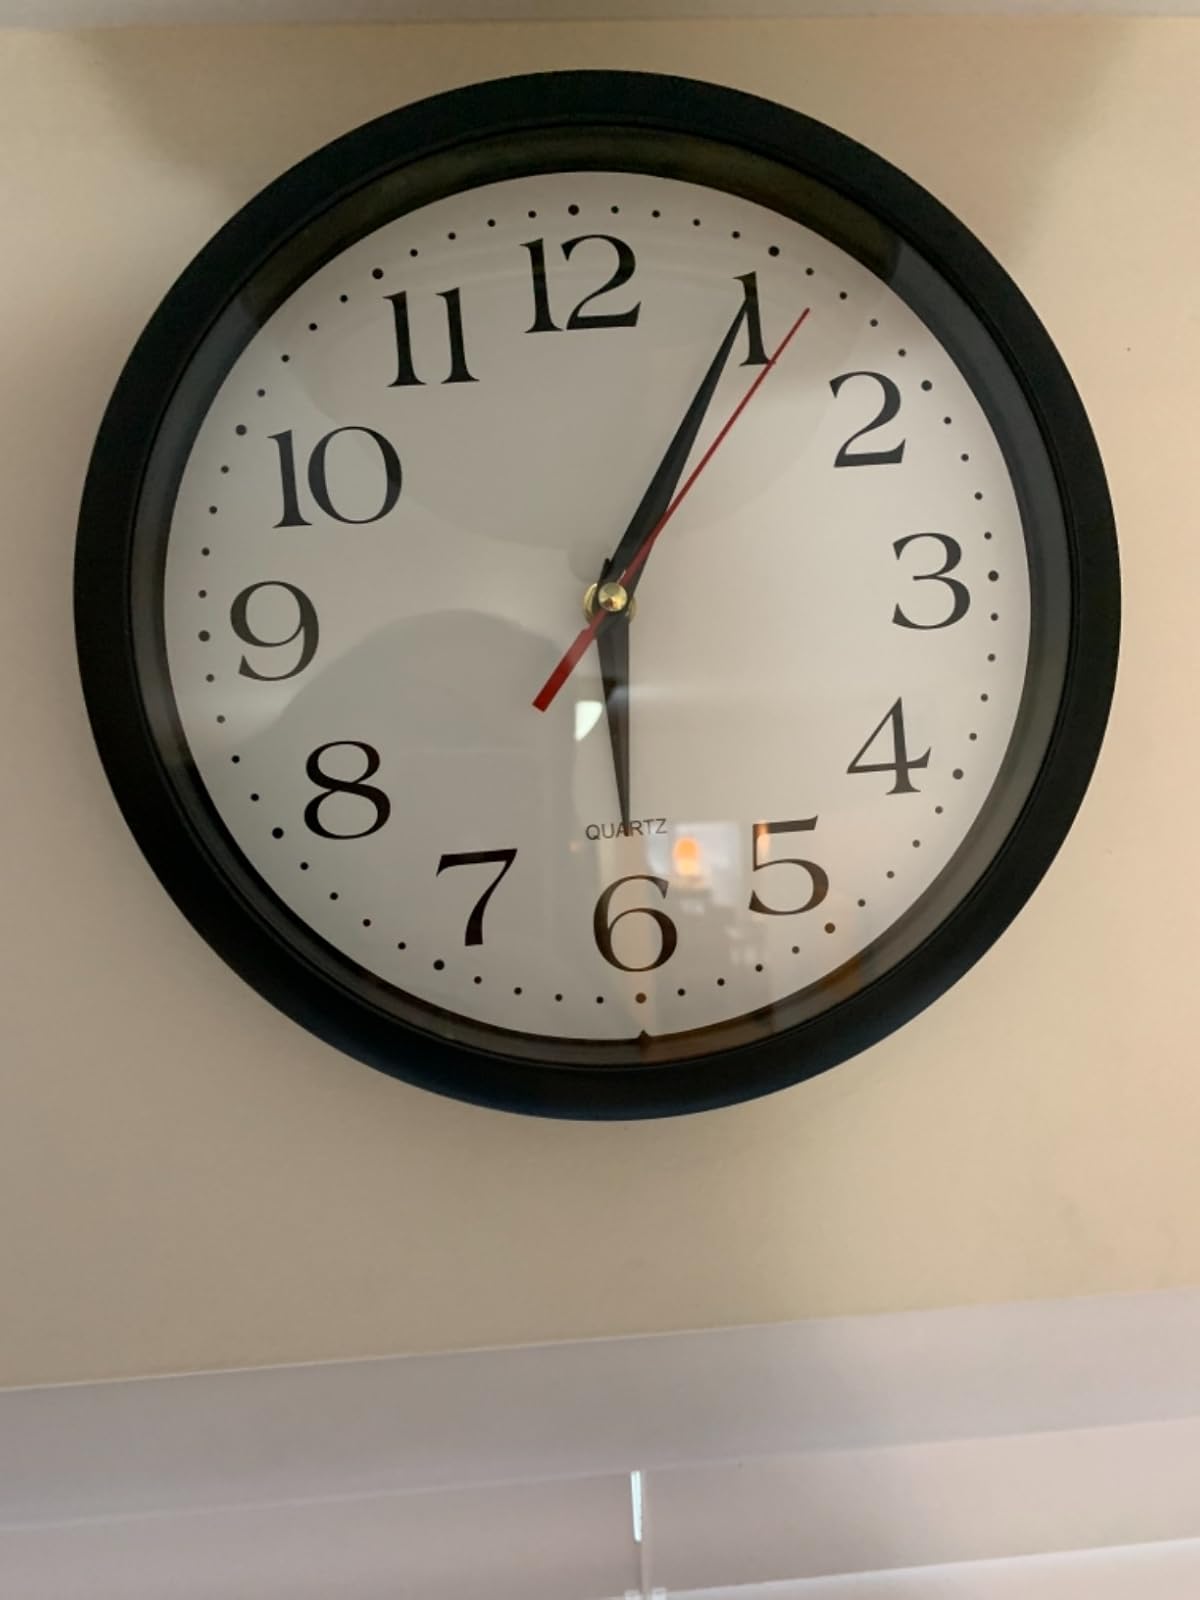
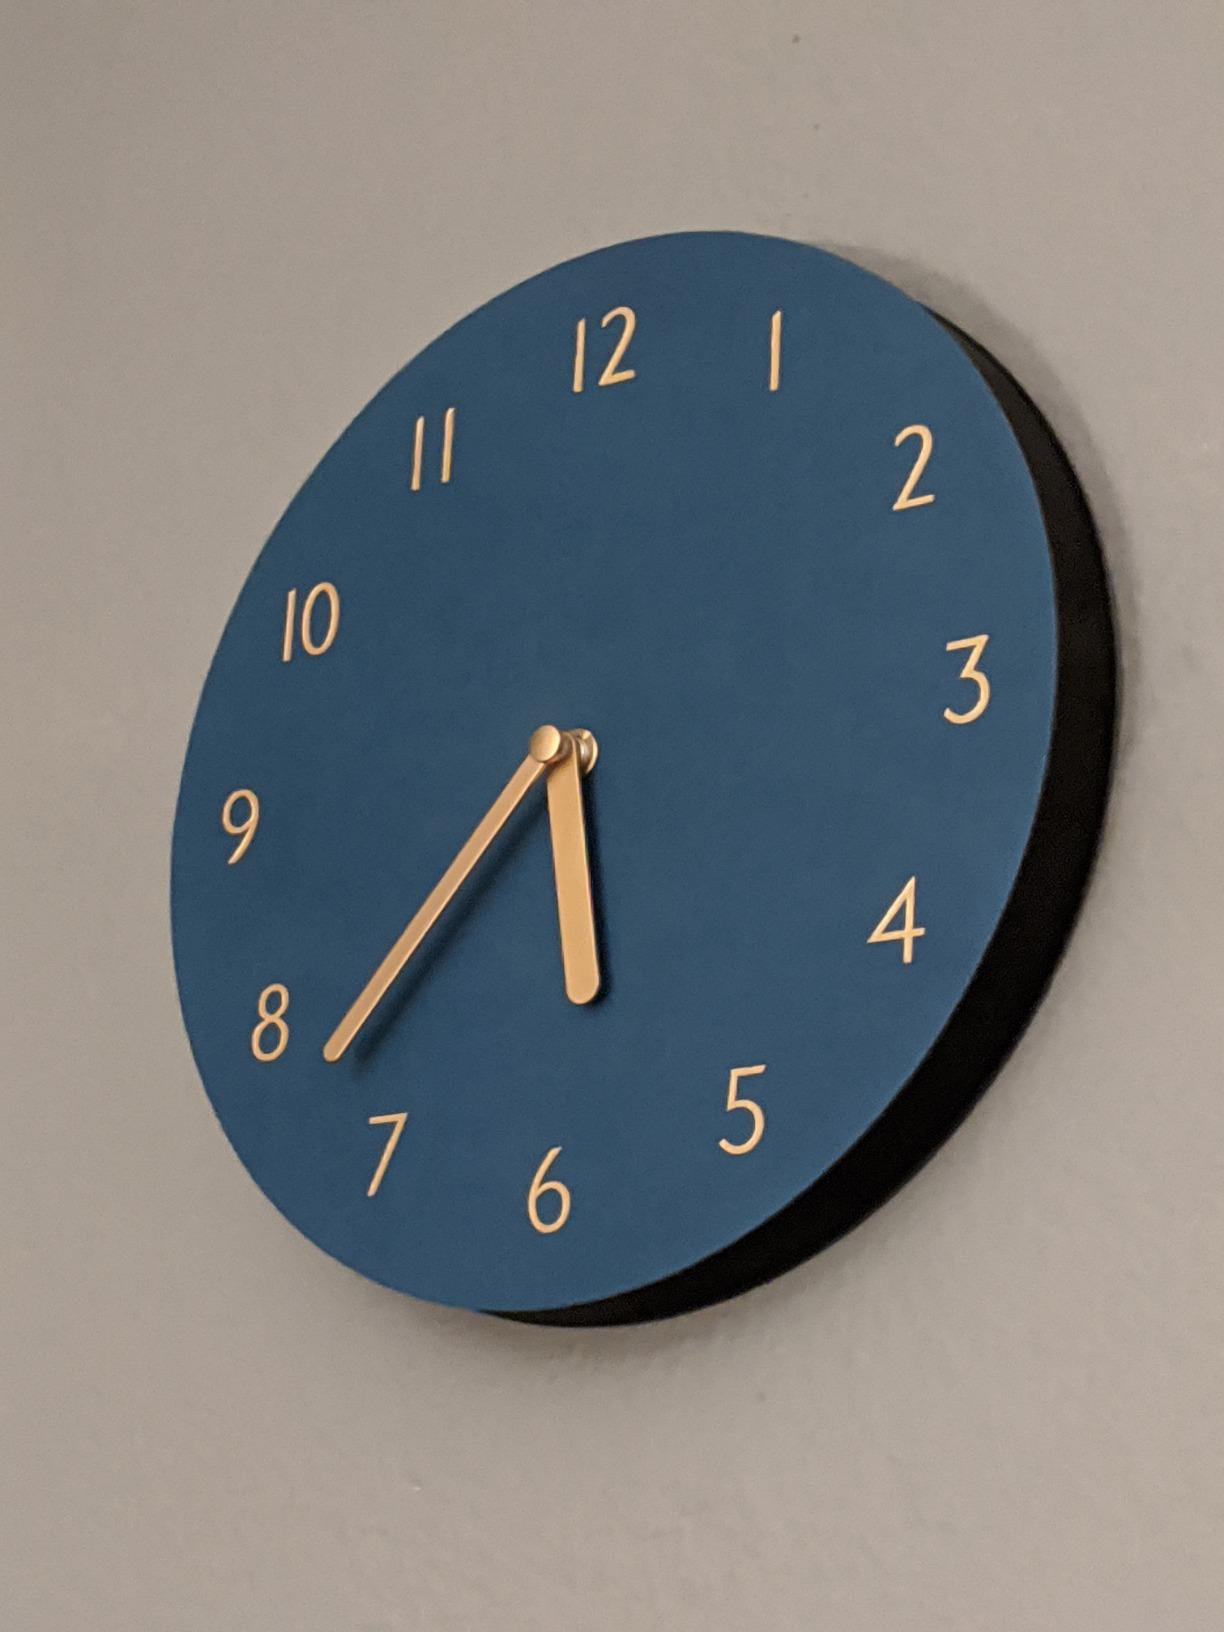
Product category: clock
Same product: no